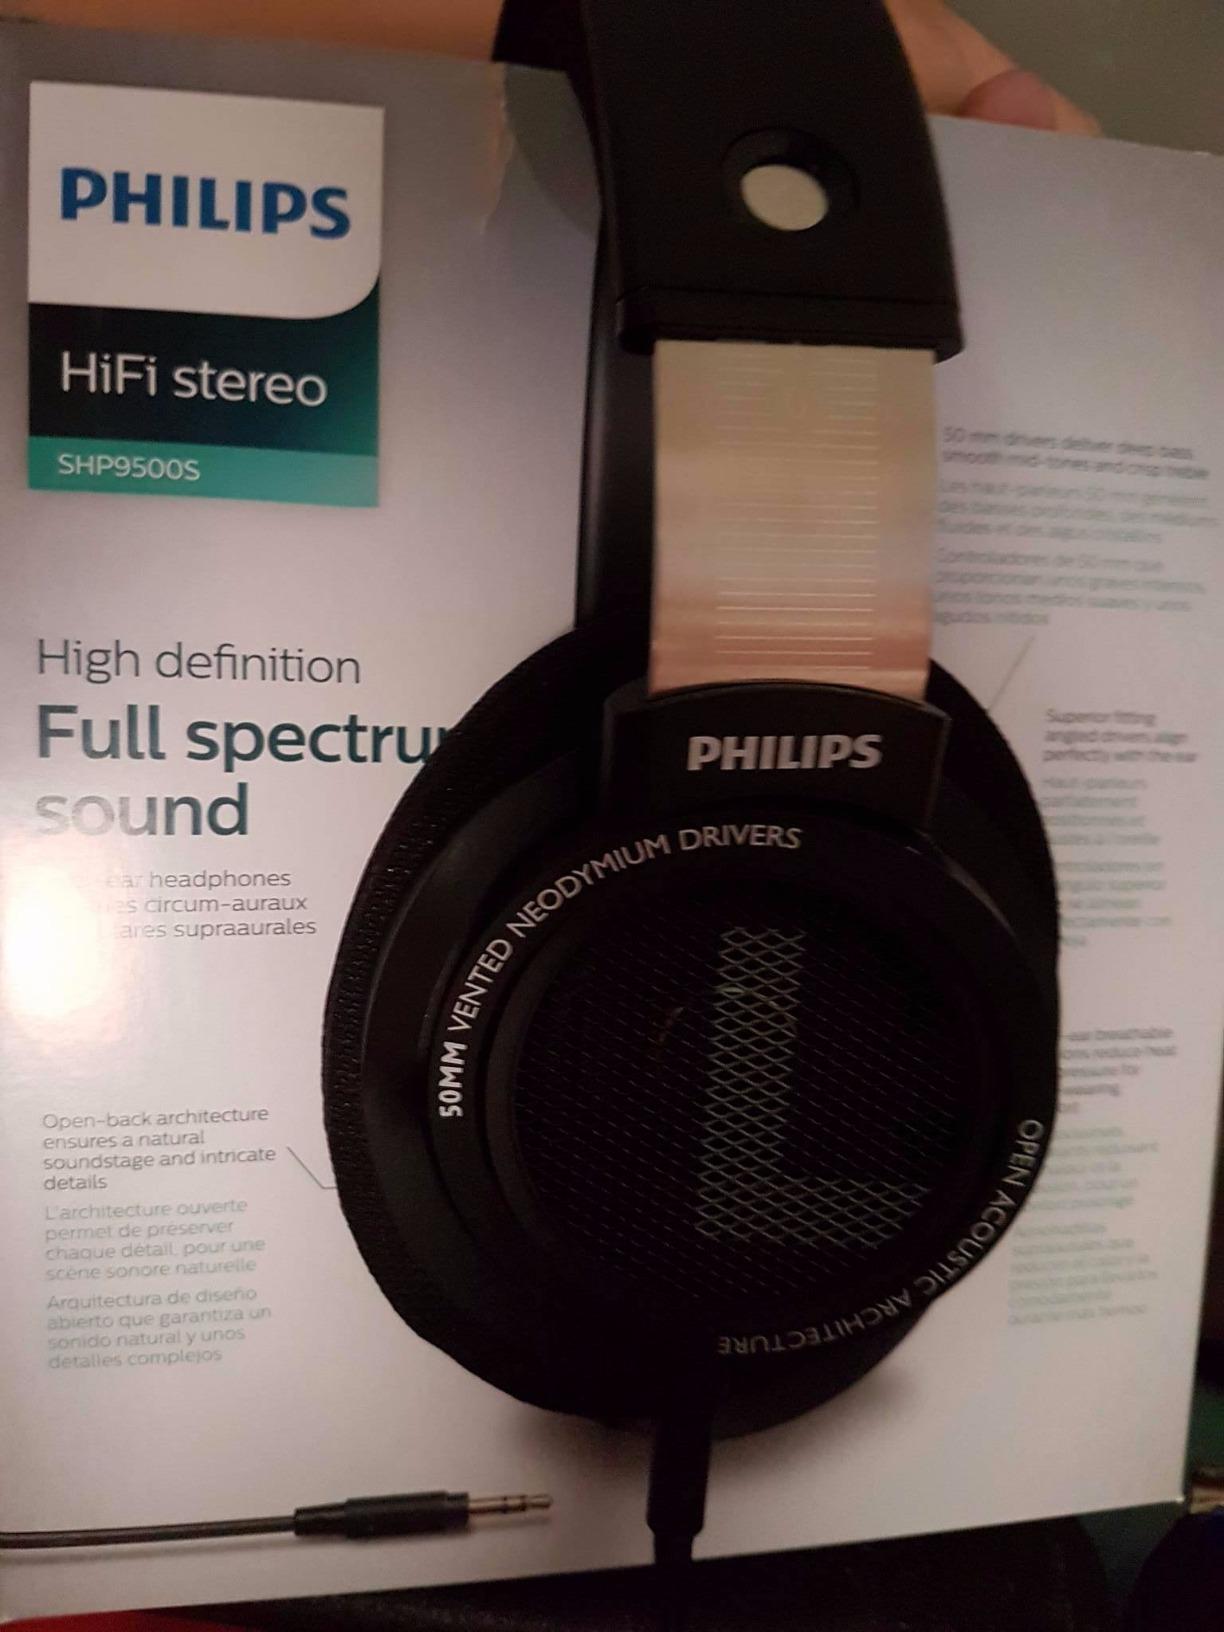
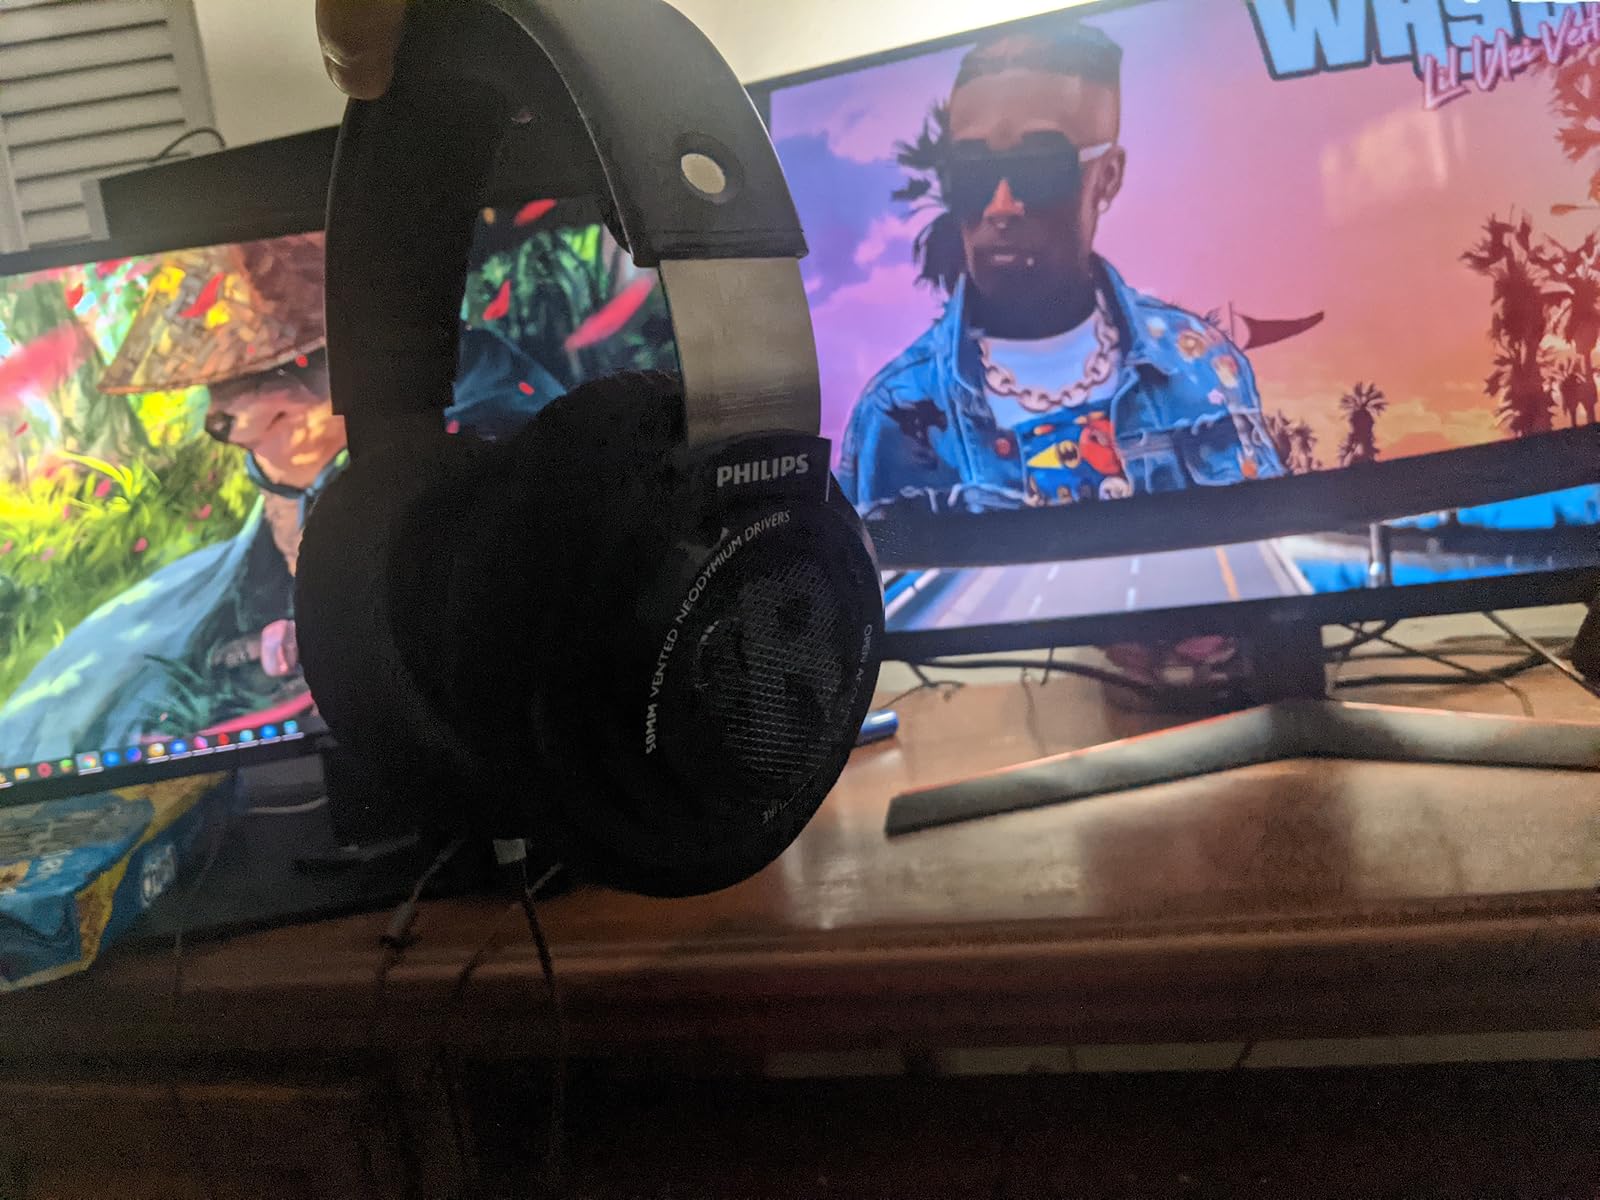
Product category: headphones
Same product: yes